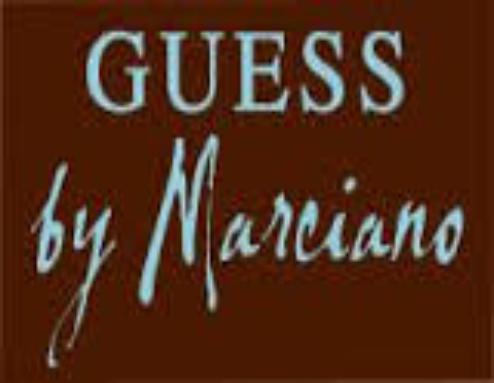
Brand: Guess
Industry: Clothes